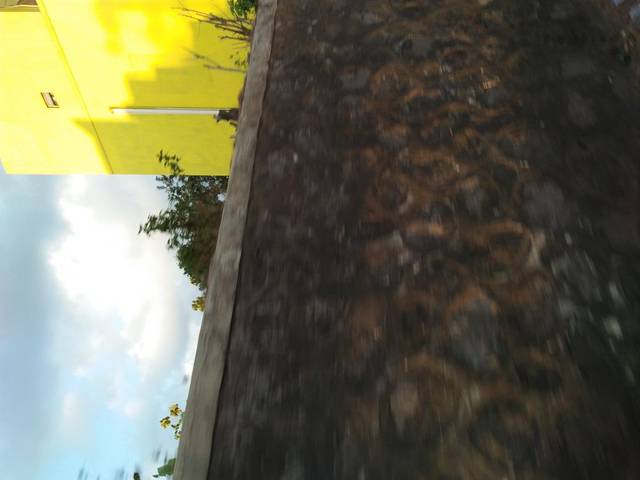
Region: Indonesia
Coordinates: -7.762, 110.414